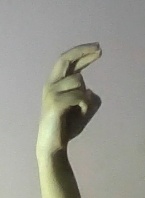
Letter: zay